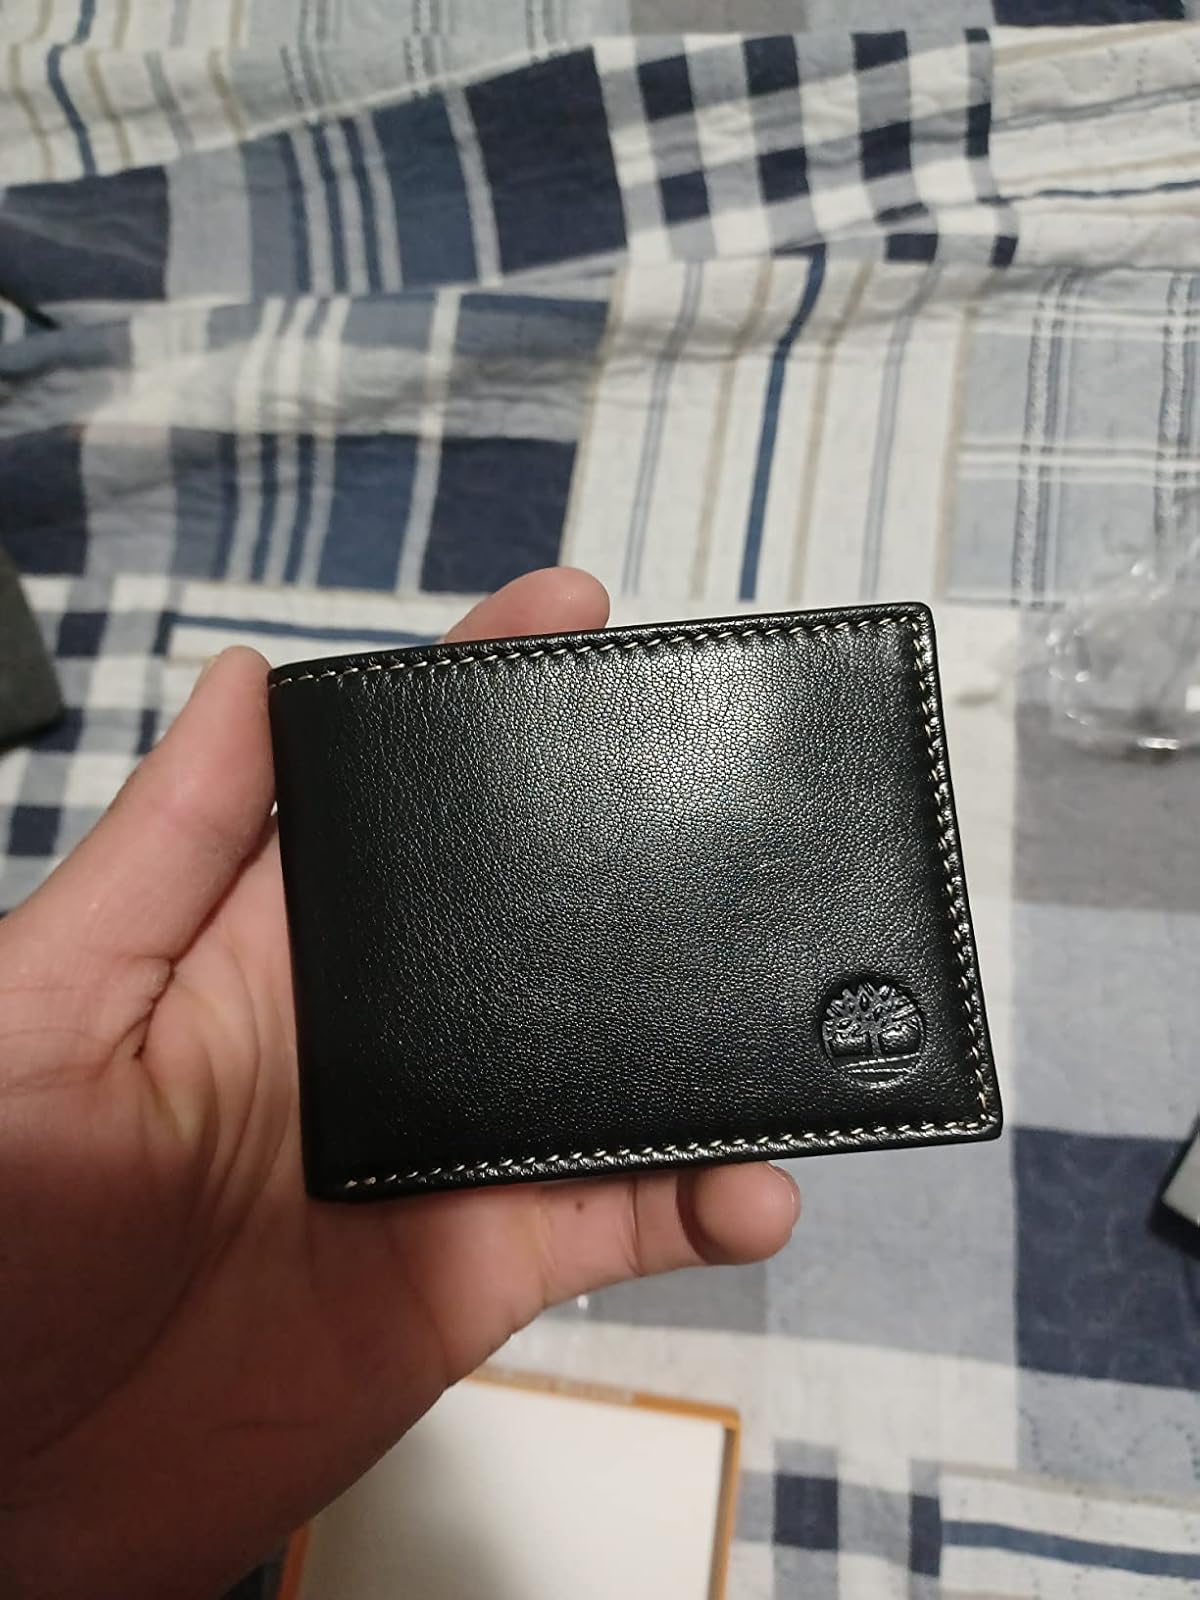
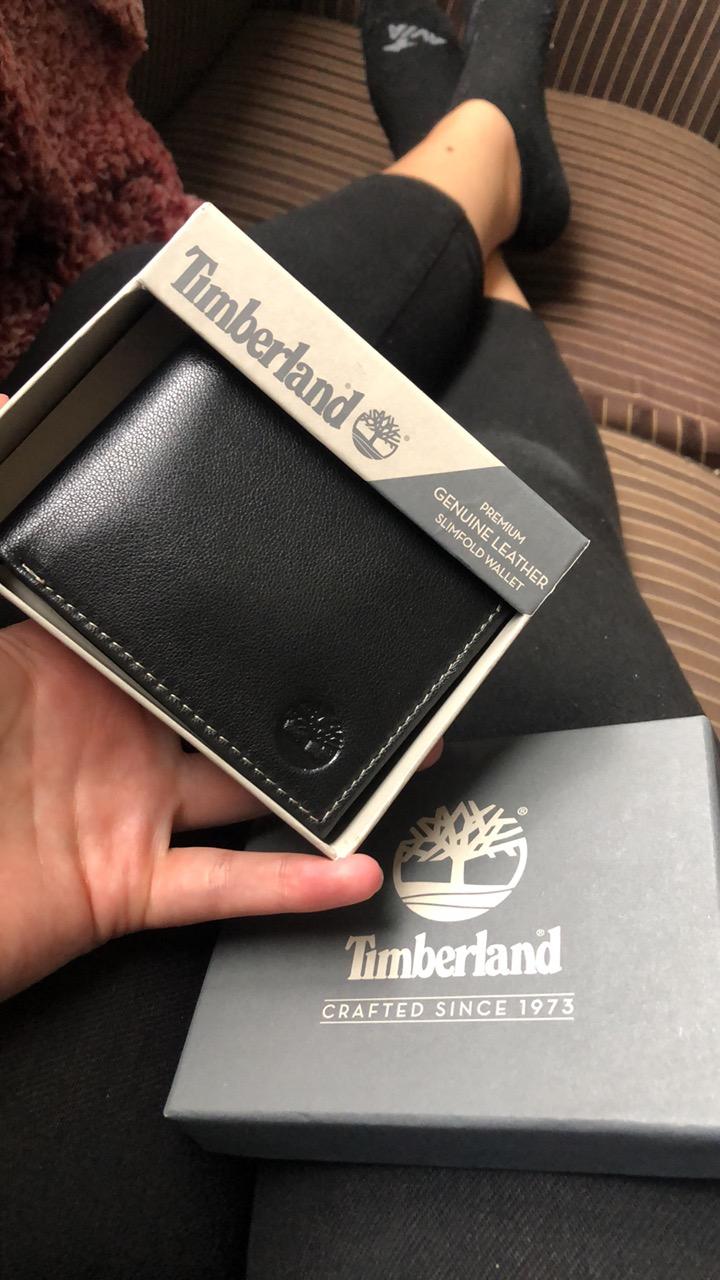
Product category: accessories_wallet
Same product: yes